Capitol Corridor

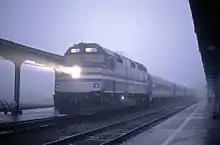
A "Capitols" train at Sacramento in 1995

From the 1970s to the beginning of the 1990s, three Amtrak intercity trains operated in the Bay Area: the long-distance "California Zephyr" (Oakland/Emeryville–Chicago) and "Coast Starlight" (Los Angeles–Seattle), and the regional "San Joaquins" (Bakersfield–Oakland).